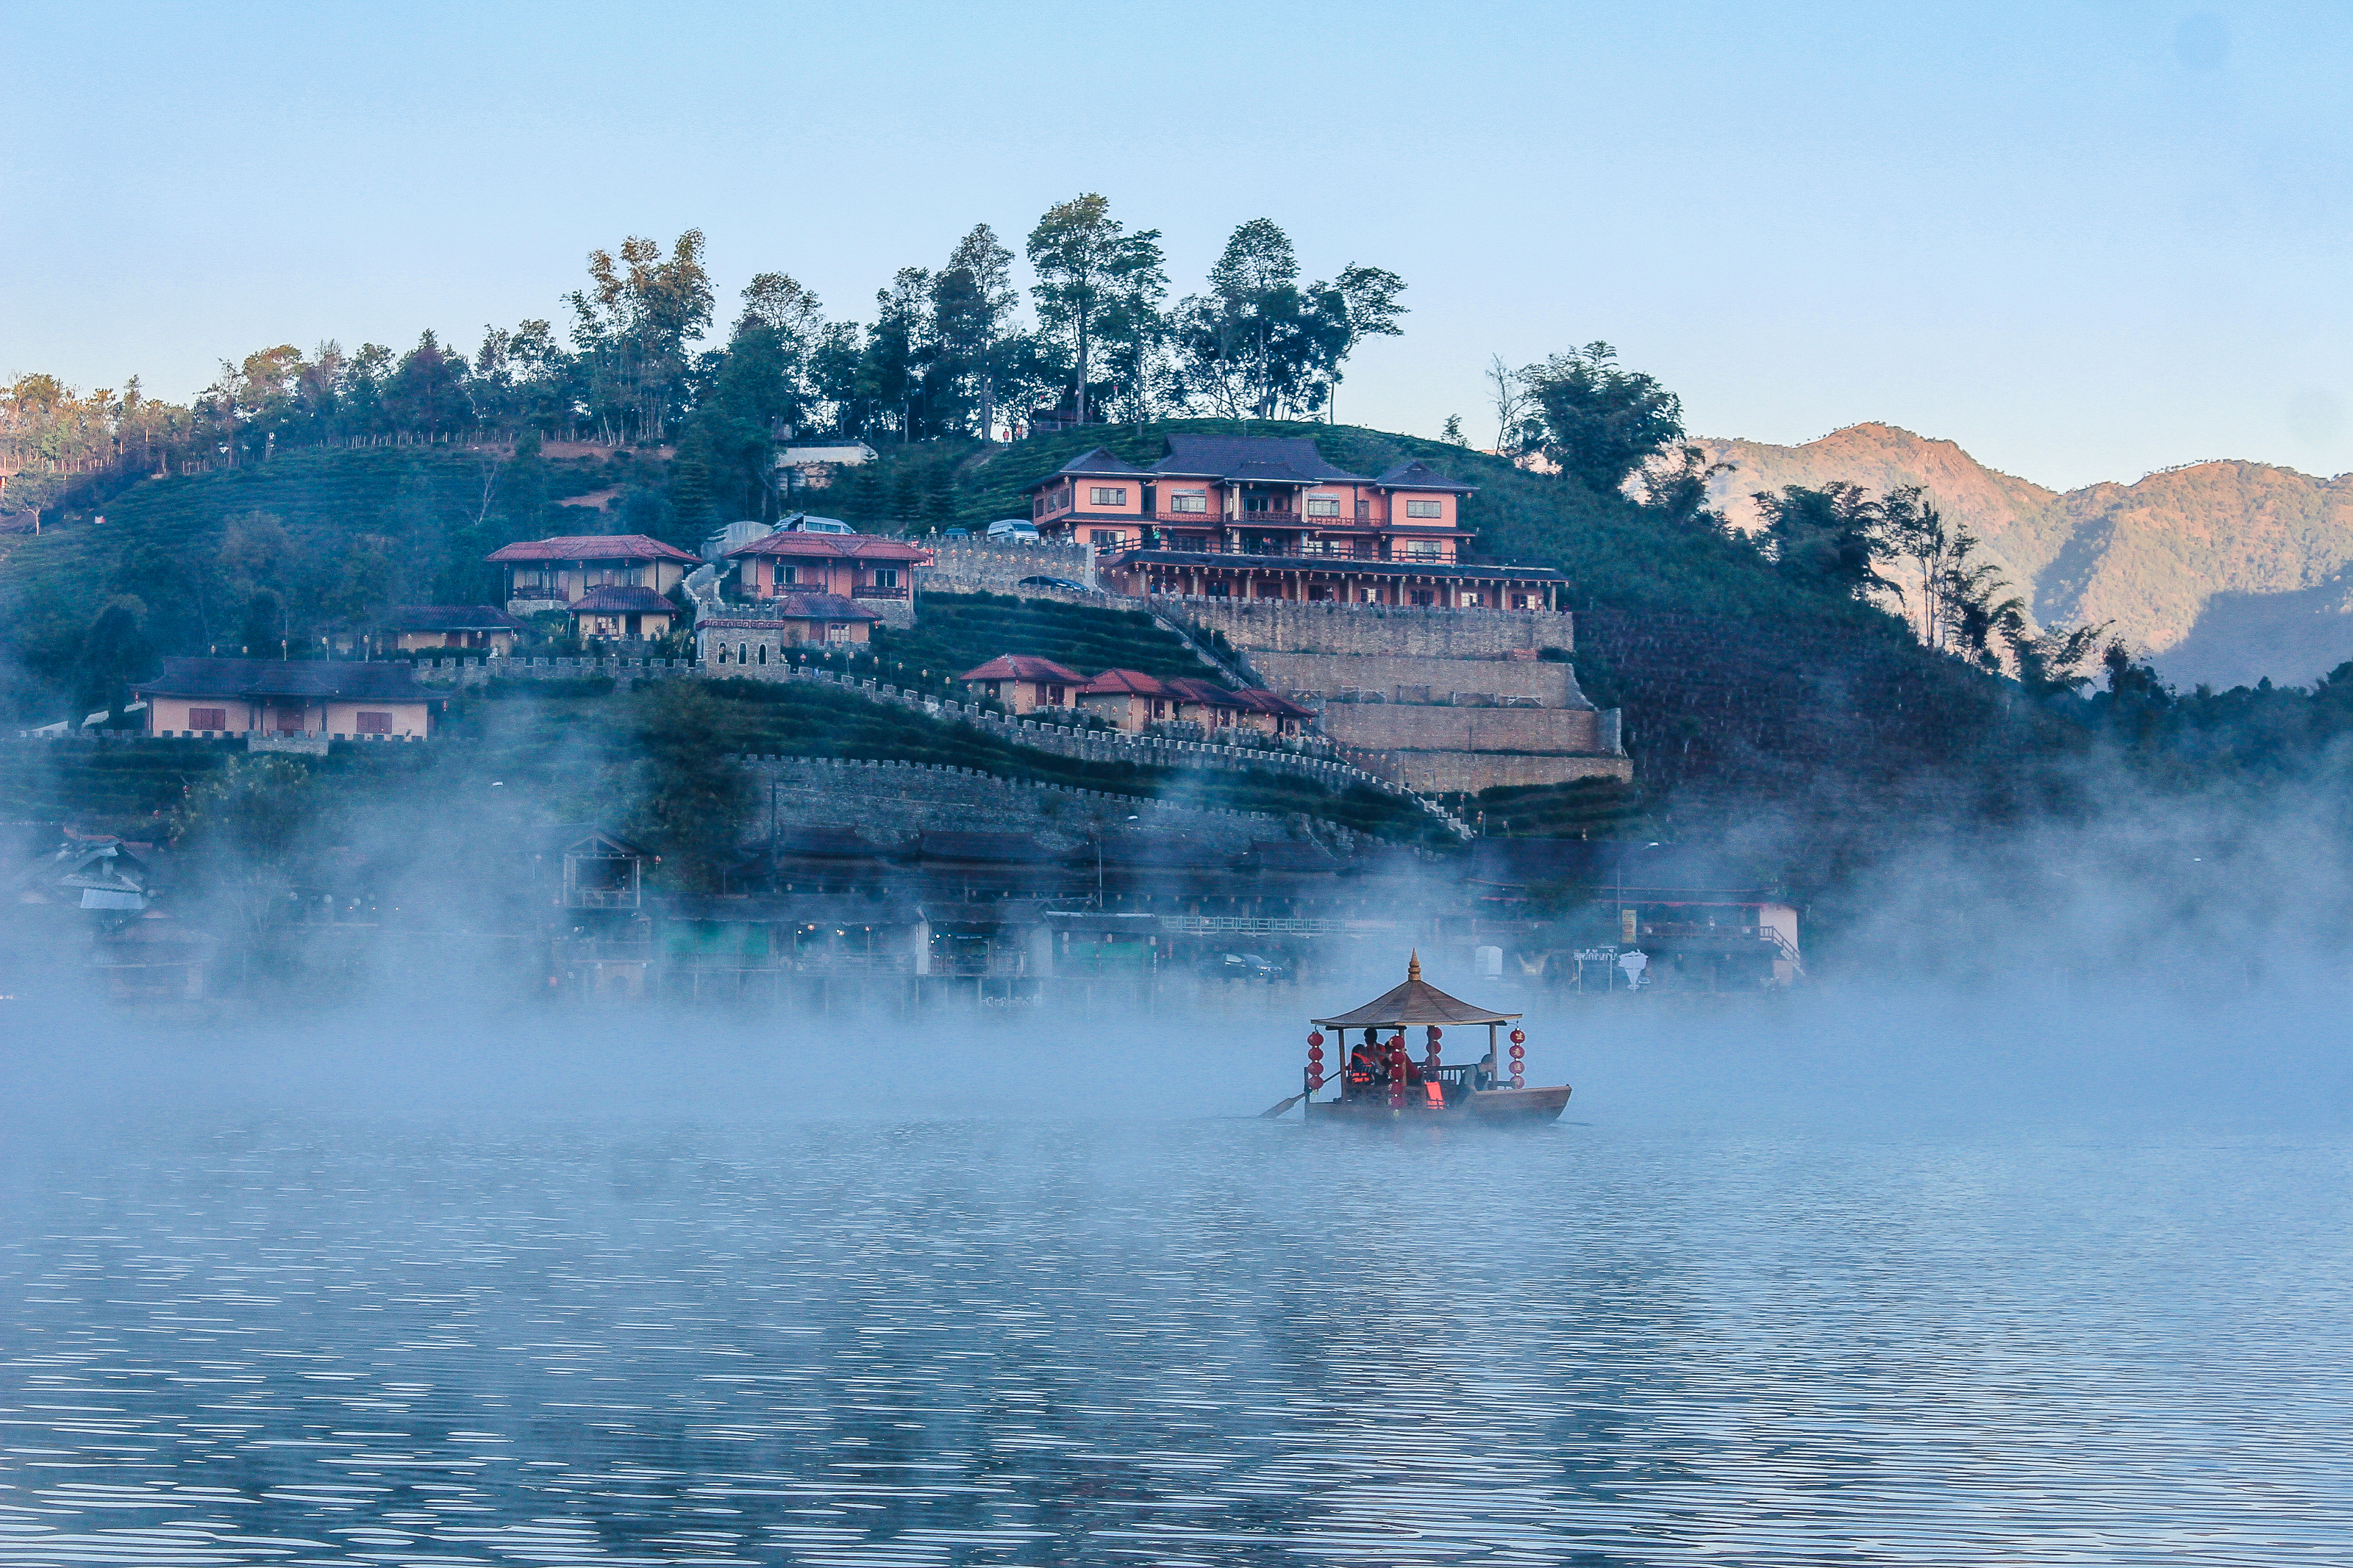
forest, shadow, traveler, sunshine, magnificent, cold, holiday, ban, mist, summer, settlement, mae, beautiful, chinese, tea, mountain, view, son, romantic, design, thailand, national, sunny, village, day, park, sky, green, journey, natural, wallpaper, nature, relax, cool, tree, thai, water, hmong, hong, sunlight, field, light, background, river, travel, lake, landscape, fog, water transportation, atmospheric phenomenon, morning, vehicle, boat, hill station, cloud, watercraft, tourism, boating, sea, smoke, hill, loch, wave